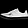
Label: Sneaker